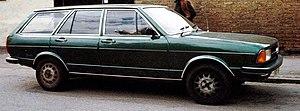
Audi 80 a été le nom de quatre générations d'automobiles - du segment intermédiaire-supérieur - fabriquées par le constructeur allemand Audi. La première génération d'Audi 80 a tracé l'avenir de la nouvelle génération de familiales pour tous, basée sur le fameux adage de la marque — « Vorsprung durch Technik » — toujours en application.